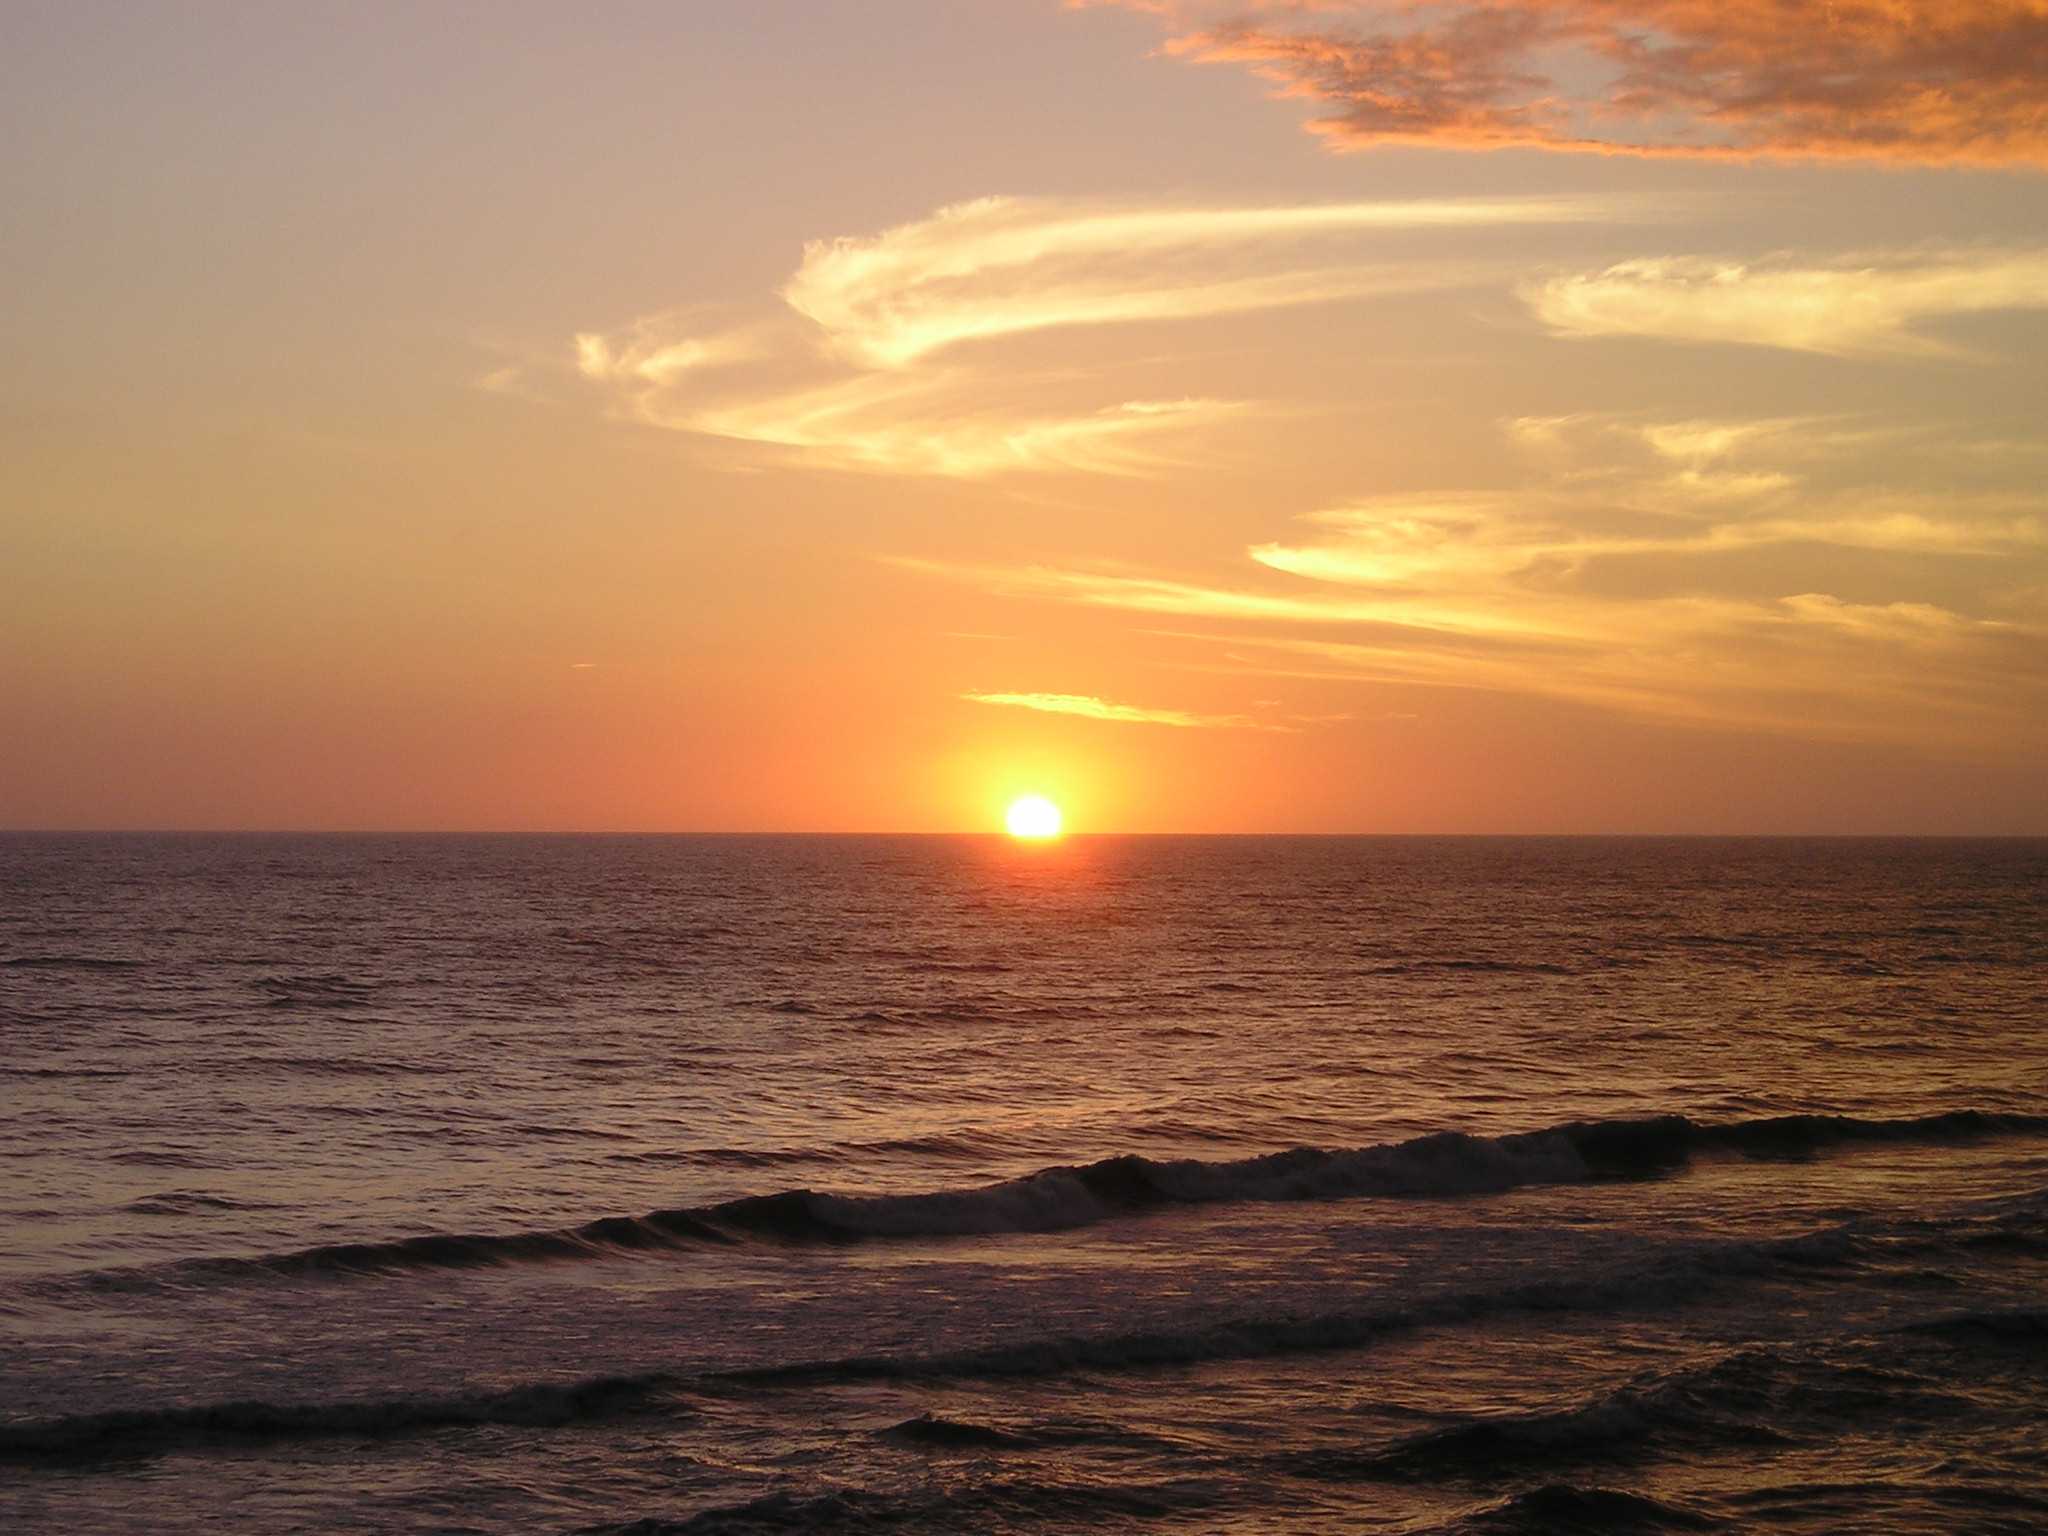
beach, sea, coast, ocean, horizon, cloud, sun, sunrise, sunset, sunlight, morning, shore, wave, dawn, dusk, evening, new zealand, mood, afterglow, wind wave